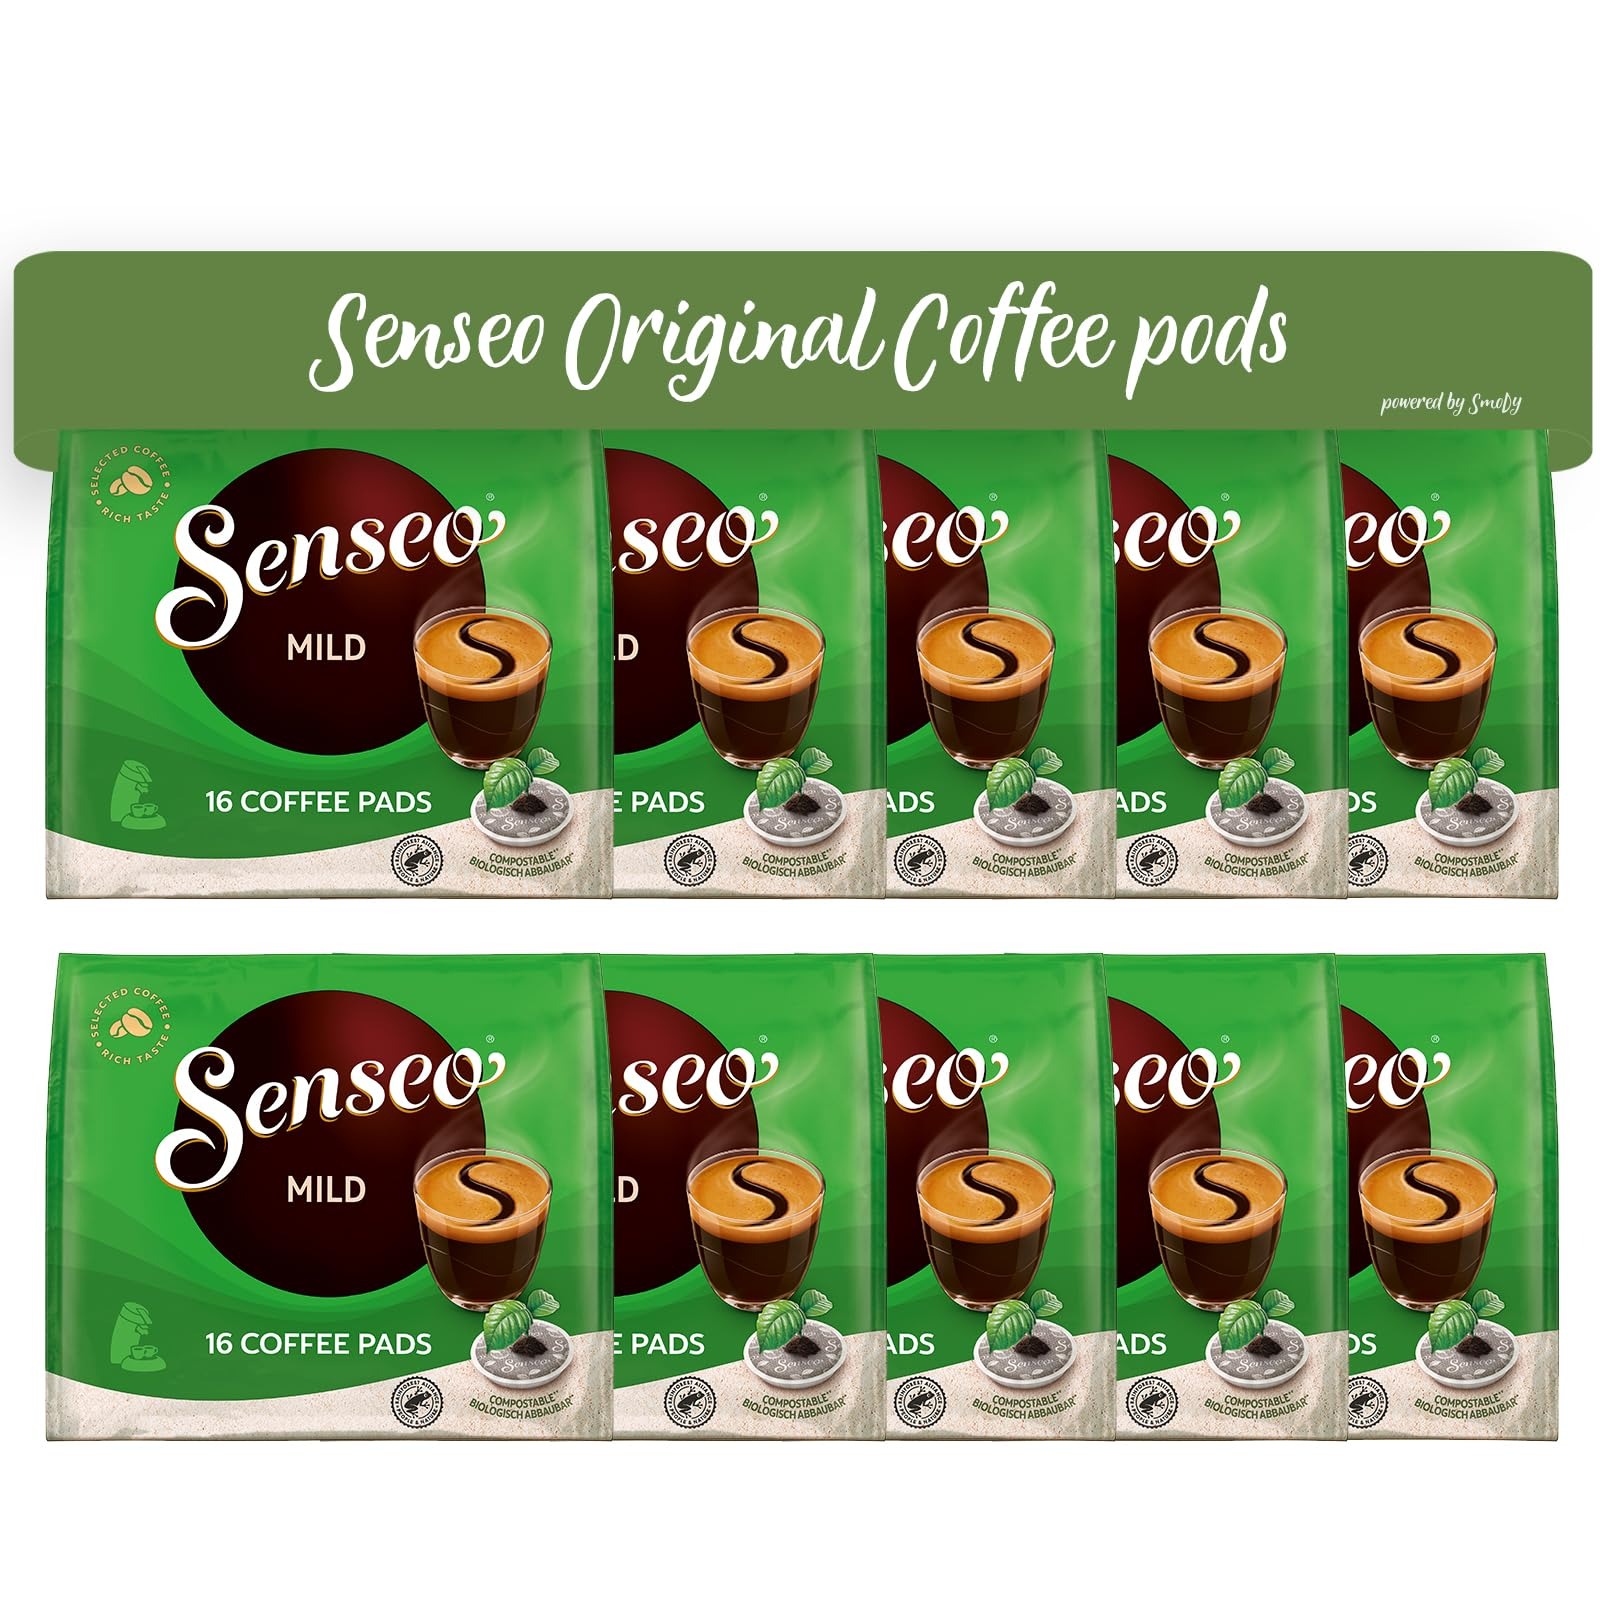
Item Name: Senseo Mild Light Roast Coffee Pods, 16 Count (Pack of 10) - Single Serve Coffee Pods Bulk Pack for Senseo Coffee Machine - Compostable Coffee Pods for Hot or Iced Coffee, Cold Brew Coffee
Bullet Point 1: SINGLE SERVE COFFEE PODS: Made from the finest ground coffee beans, pre-measured and sealed inside their own coffee filter for maximum freshness in each coffee cup!
Bullet Point 2: LIGHT ROAST COFFEE PODS: The perfect mild light roast coffee pod for lovers of mild coffee, an expressive balanced blend of light roasted Arabica coffee beans
Bullet Point 3: BREW WITH YOUR SENSEO SINGLE SERVE COFFEE MAKER: Brew with your one-cup Senseo coffee machine and experience the signature rich coffee crema layer
Bullet Point 4: COMPOSTABLE COFFEE PODS: Made with no plastic or metal waste. Easily dispose of used coffee pods by tossing them in your compost bin
Bullet Point 5: STOCK UP ON SENSEO COFFEE PODS: Ships in a Certified Frustration-Free Packaging Box of 10 bags, each containing 16 light roast coffee pods (160 pods total)
Bullet Point 6: ENJOY SENSEO COFFEE PODS IN A VARIETY OF WAYS: Steep coffee pods overnight in fresh, cold water to enjoy cold brew coffee or serve brewed coffee pod over ice for iced coffee
Value: 160.0
Unit: Count

Price: 53.99